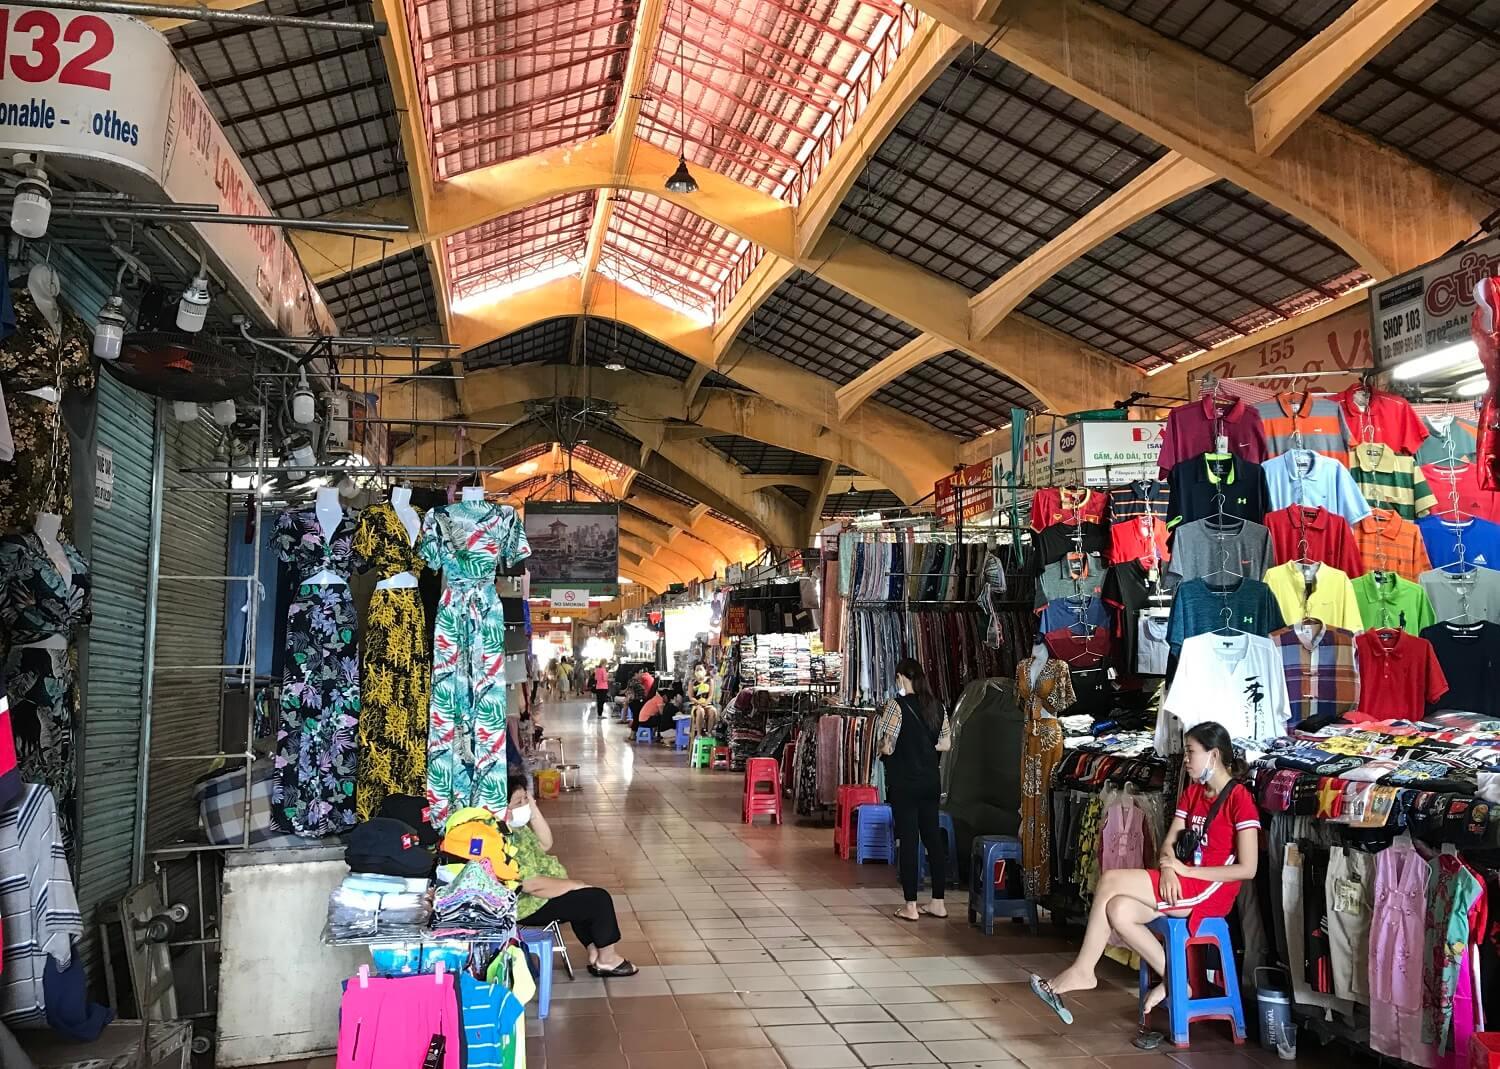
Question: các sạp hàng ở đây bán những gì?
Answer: các sạp hàng ở đây chủ yếu bán các loại quần áo